The Personal Librarian

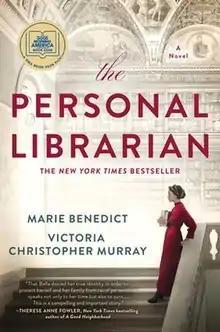
Cover of "The Personal Librarian"

The Personal Librarian tells of the lifework of Belle da Costa Greene, the personal librarian to J. P. Morgan, as well as the first director of the Morgan Library & Museum. The book, co-written by Marie Benedict and Victoria Christopher Murray, was published June 2021 by Berkley Books.